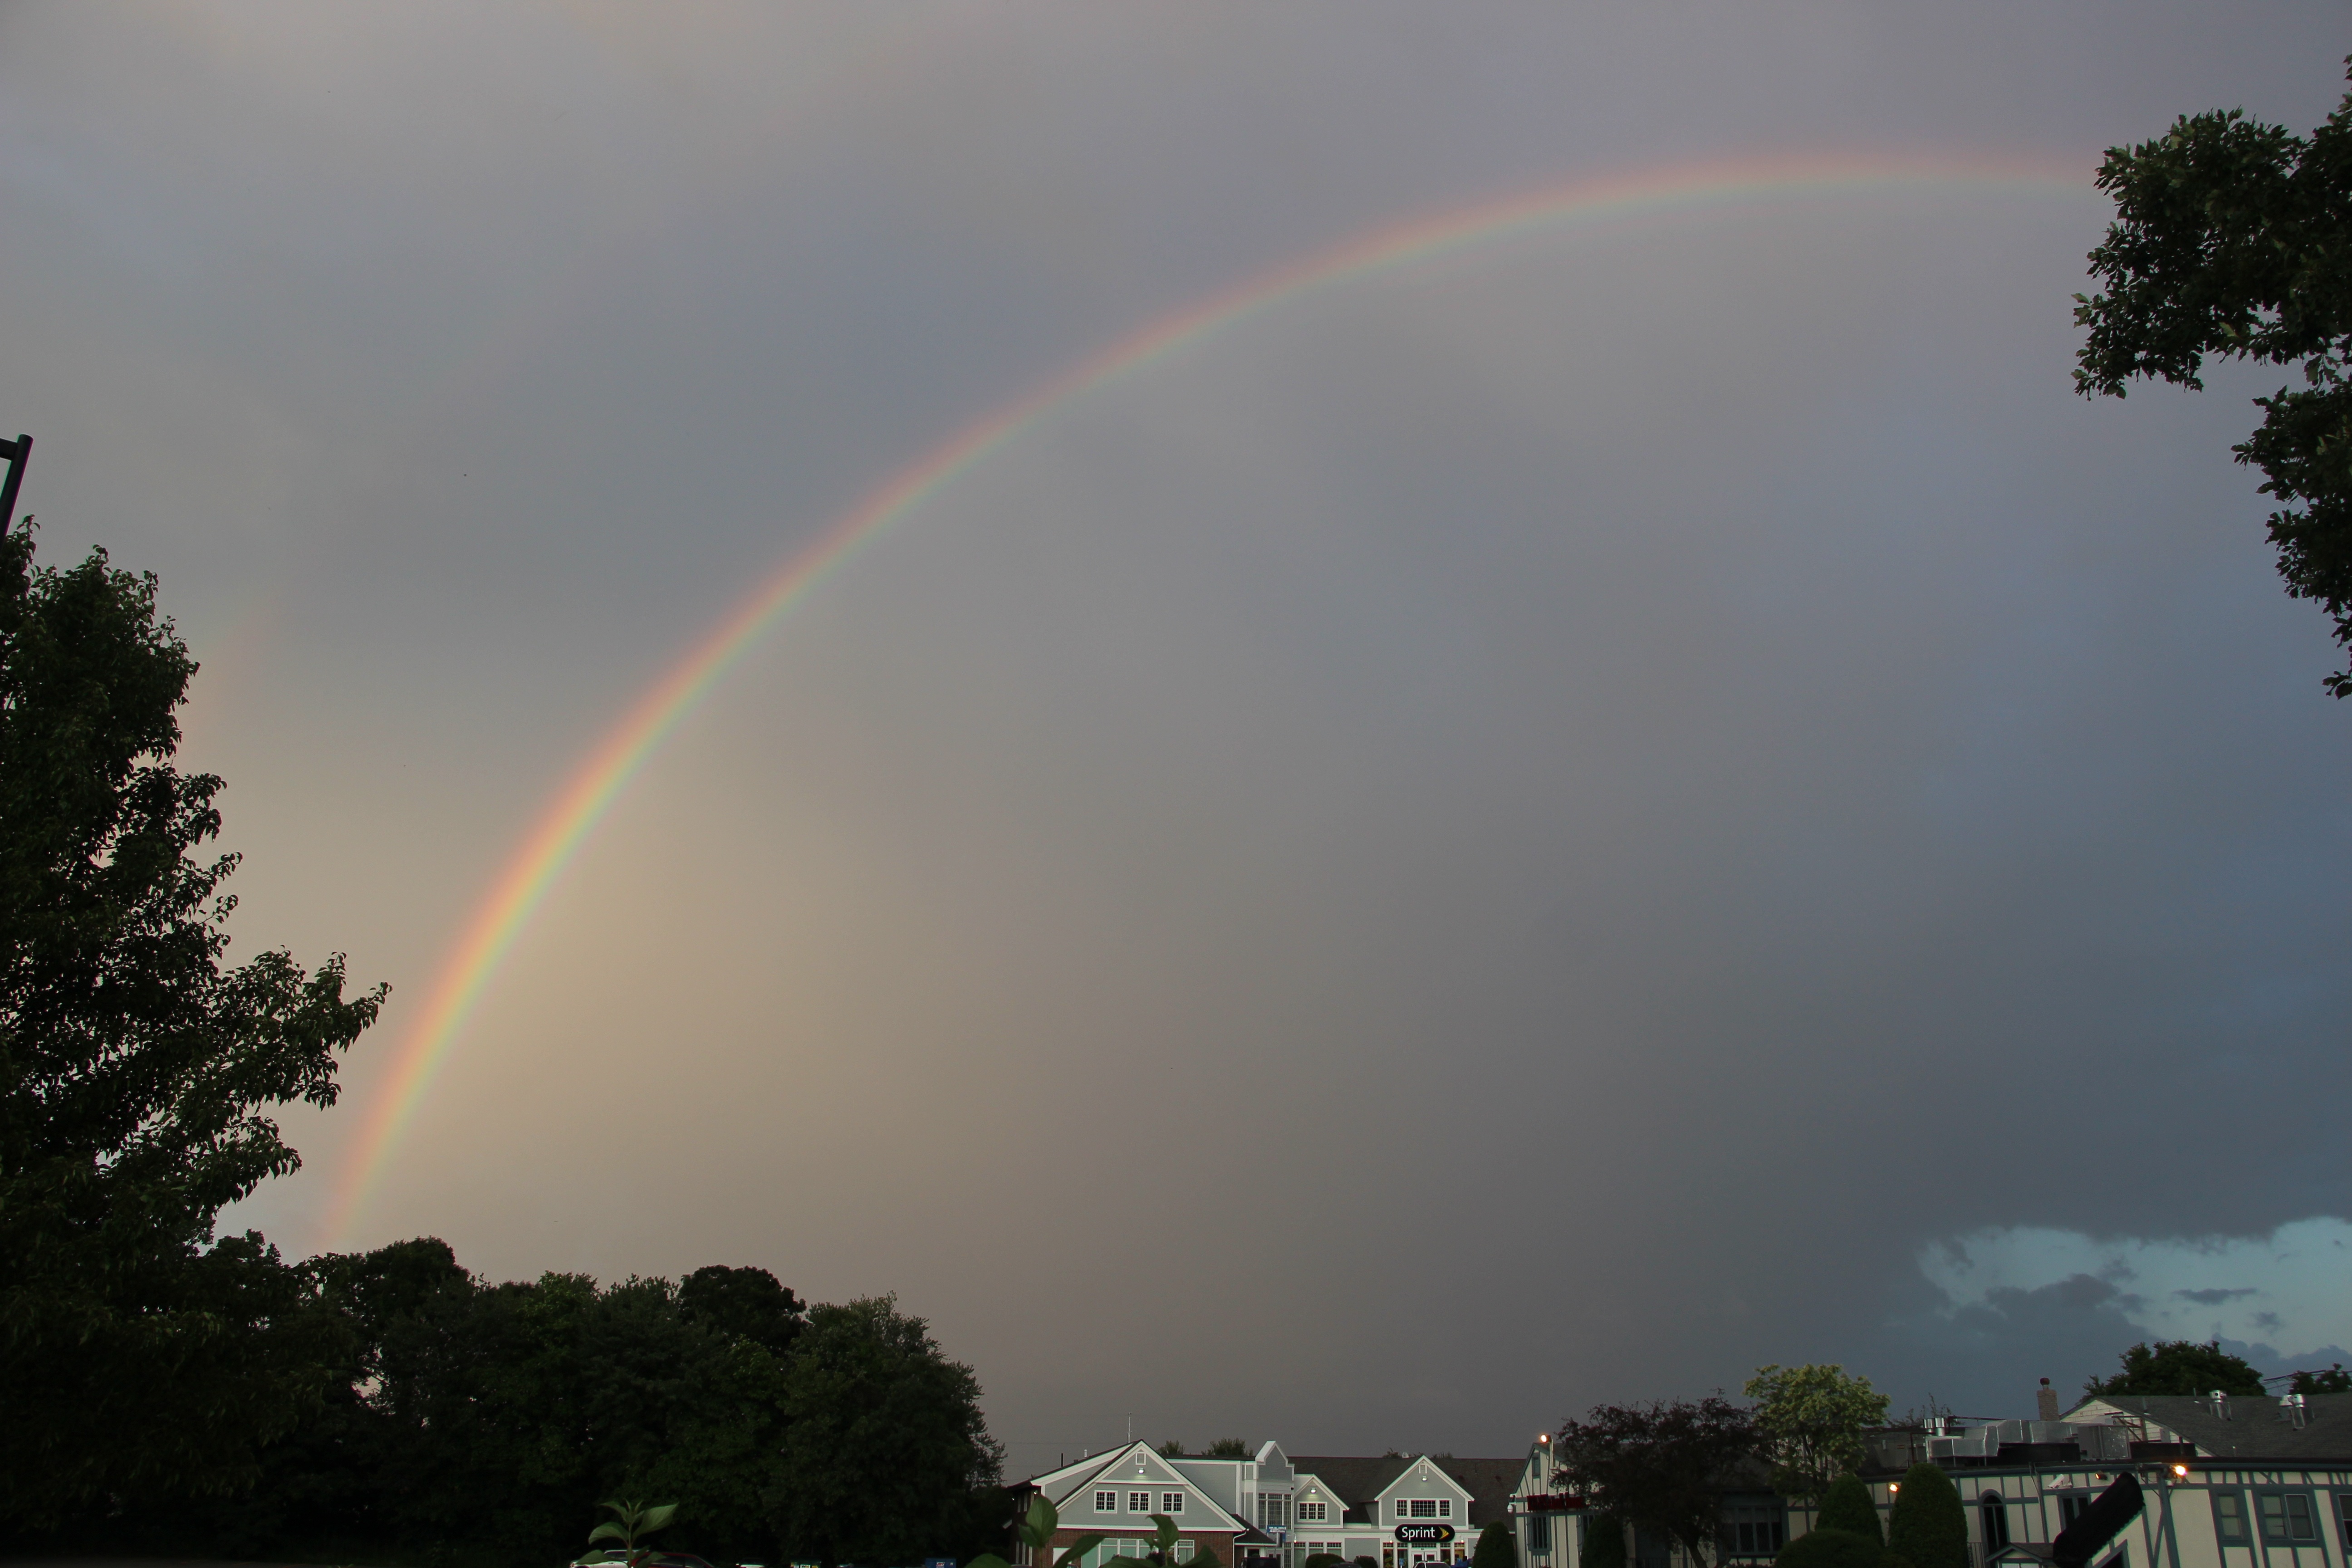
cloud, sky, atmosphere, dark, weather, rainbow, meteorological phenomenon, atmosphere of earth